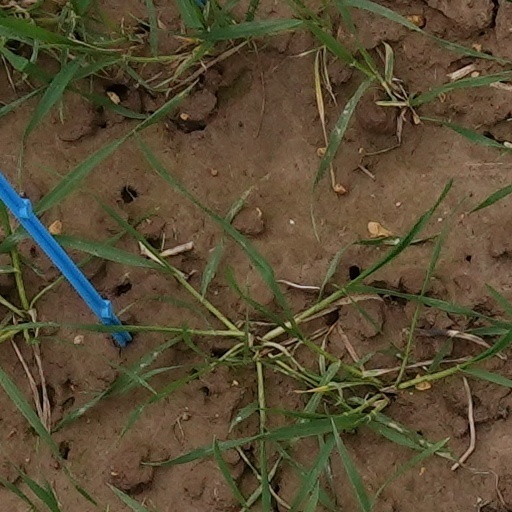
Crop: wheat